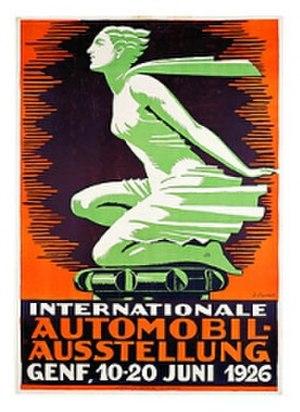
Jules Courvoisier est un affichiste suisse né le 23 mai 1884 à La Chaux-de-Fonds, décédé le 11 novembre 1936 à Genève. Il est un élève de Charles L’Eplattenier.